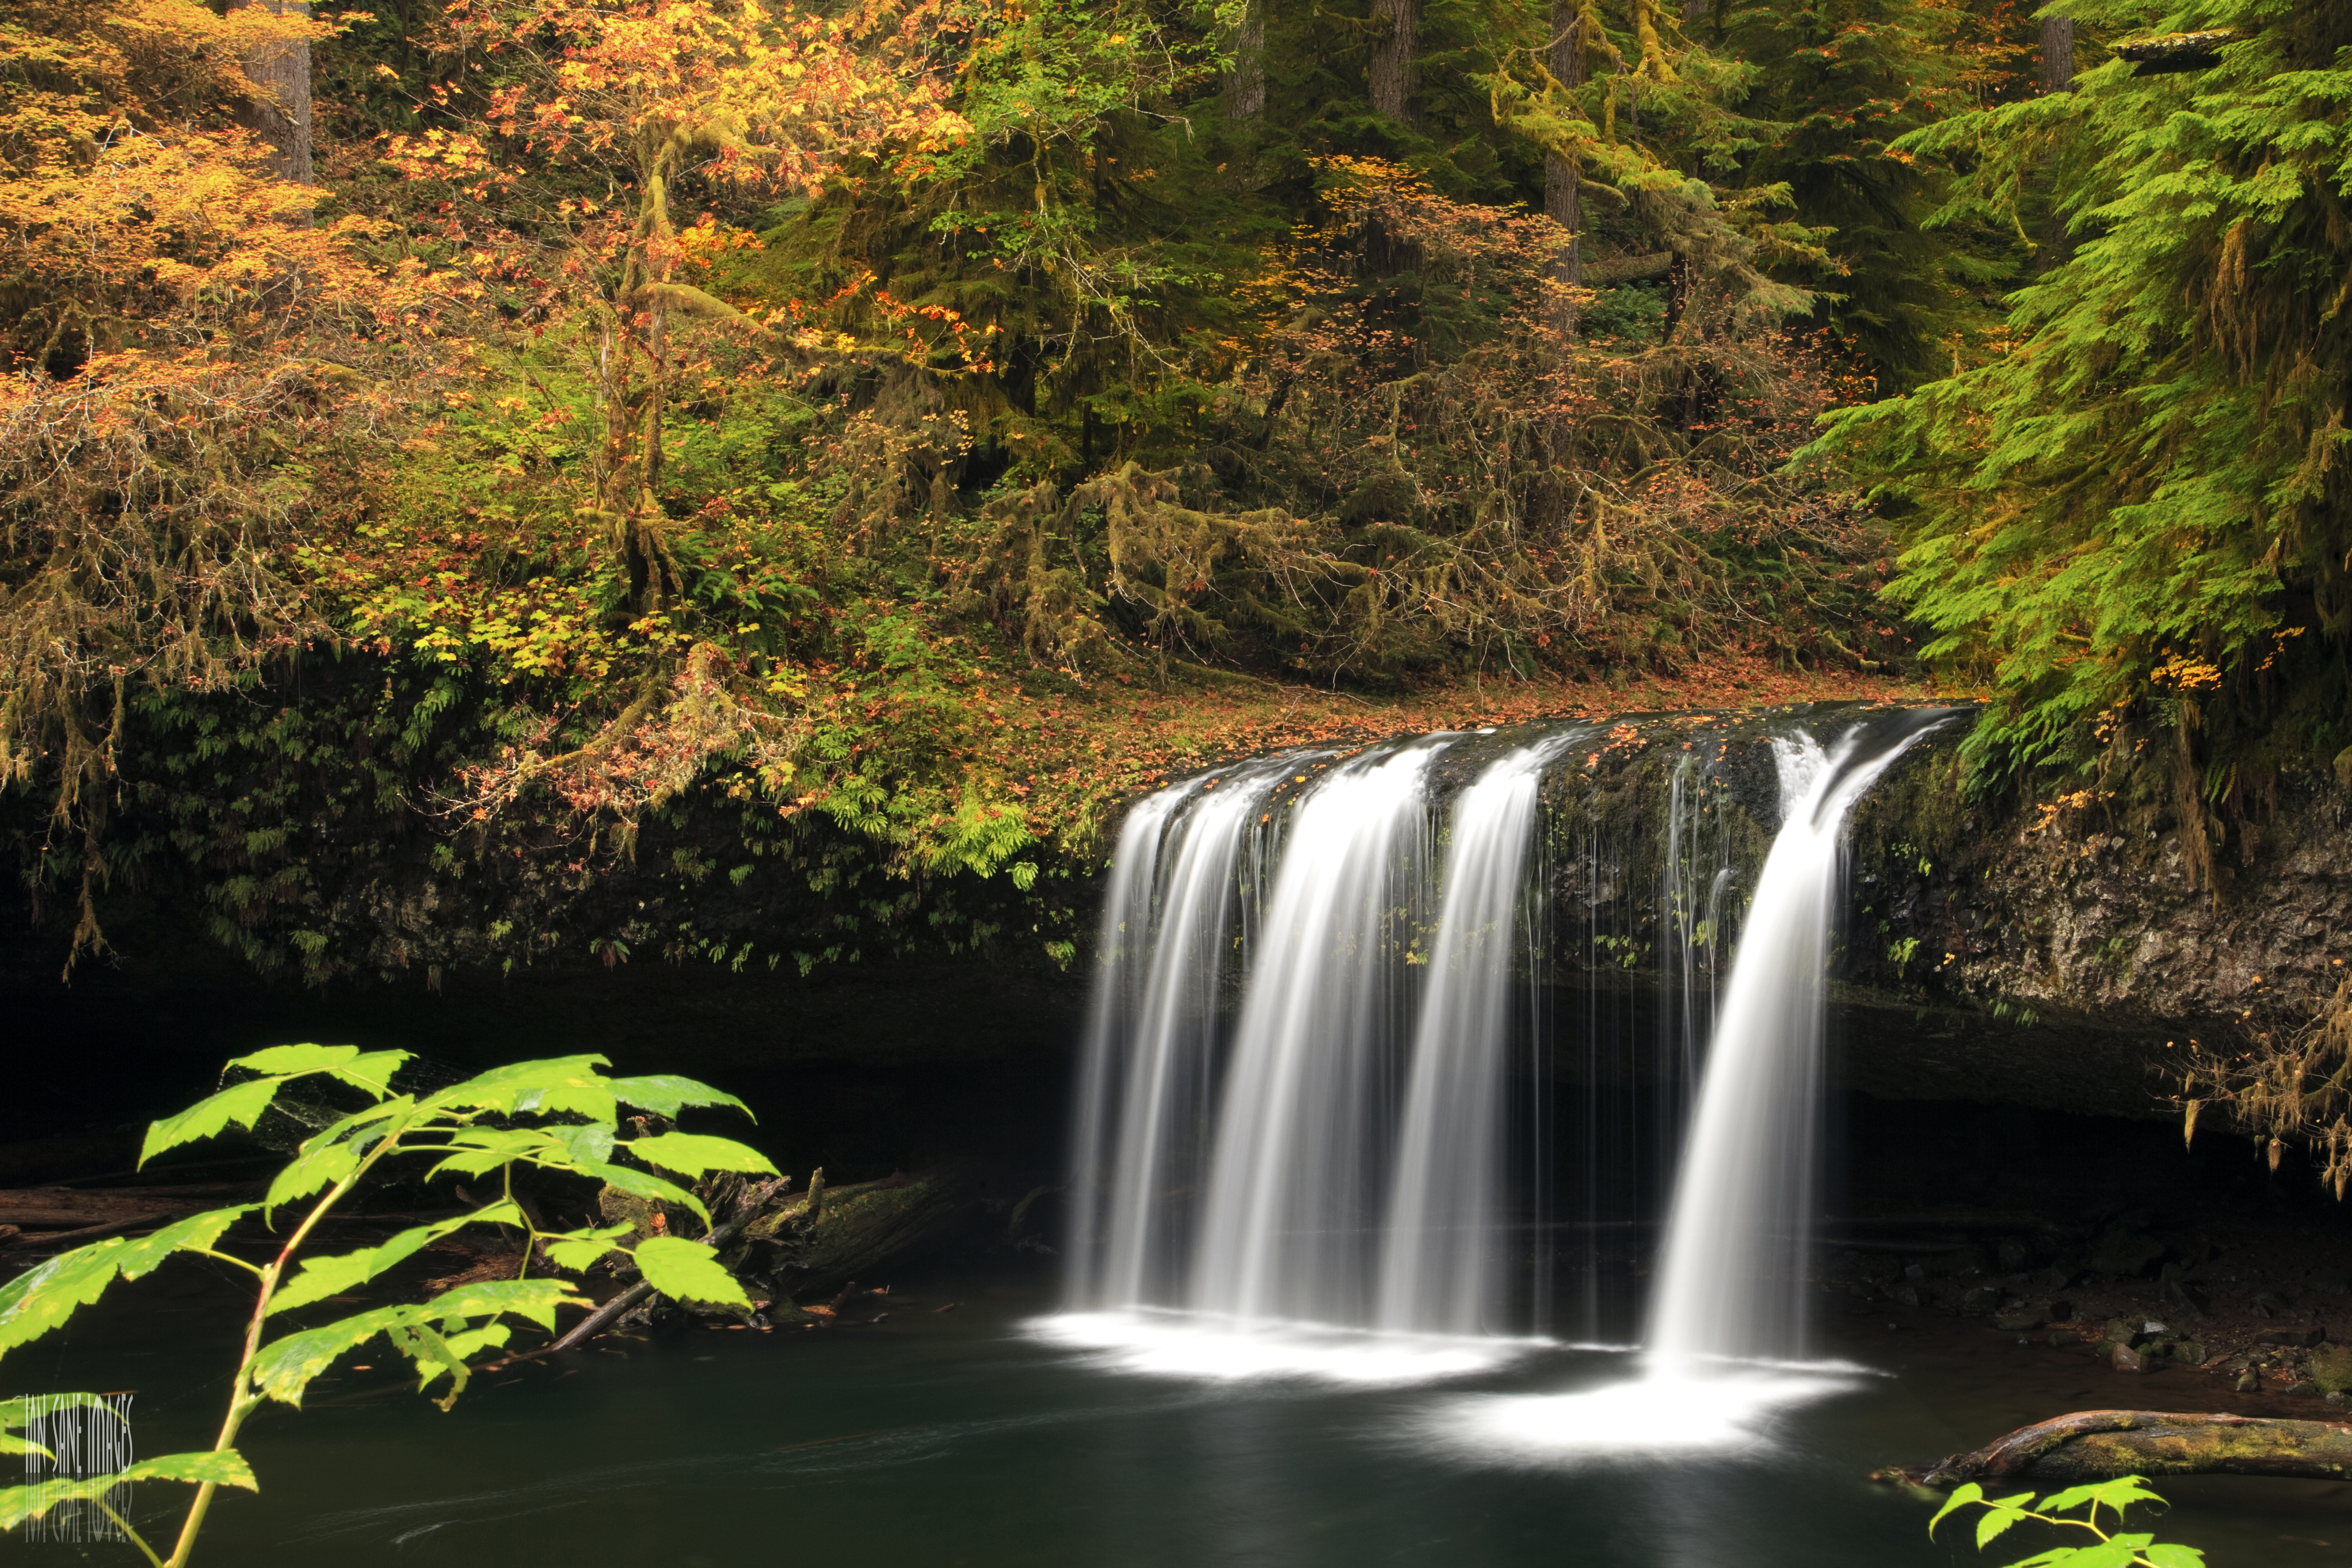
landscape, tree, water, nature, forest, waterfall, creek, road, photography, rain, leaf, fall, stream, finger, jungle, autumn, season, body of water, long, exposure, colors, rainforest, falls, wasserfall, upper, images, woodland, habitat, hunting, water feature, watercourse, oregon, butte, ian, sane, mills, scotts, crooker, natural environment